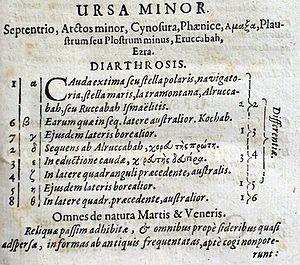
Uranometria est le titre court de l'atlas des constellations réalisé par l'astronome allemand Johann Bayer. Il a été publié à Augsbourg en 1603 par Christophorus Mangus sous le titre complet Uranometria, omnium asterismorum continens schemata, nova methodo delineata, aereis laminis expressa
La désignation de Bayer est, en astronomie, une désignation stellaire.